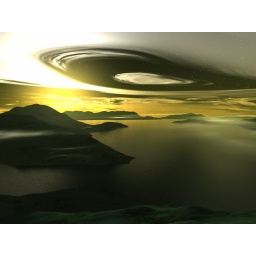
One of my computer drawings - interesting cloud formation over lake and hills.